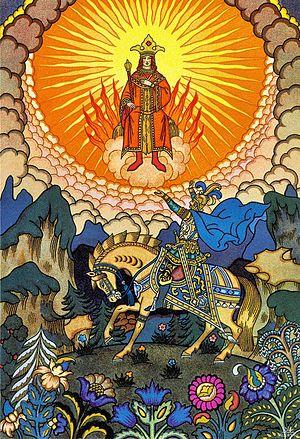
Le Conte de la Princesse morte et des sept chevaliers est un conte merveilleux en vers d'Alexandre Pouchkine, écrit en 1833.